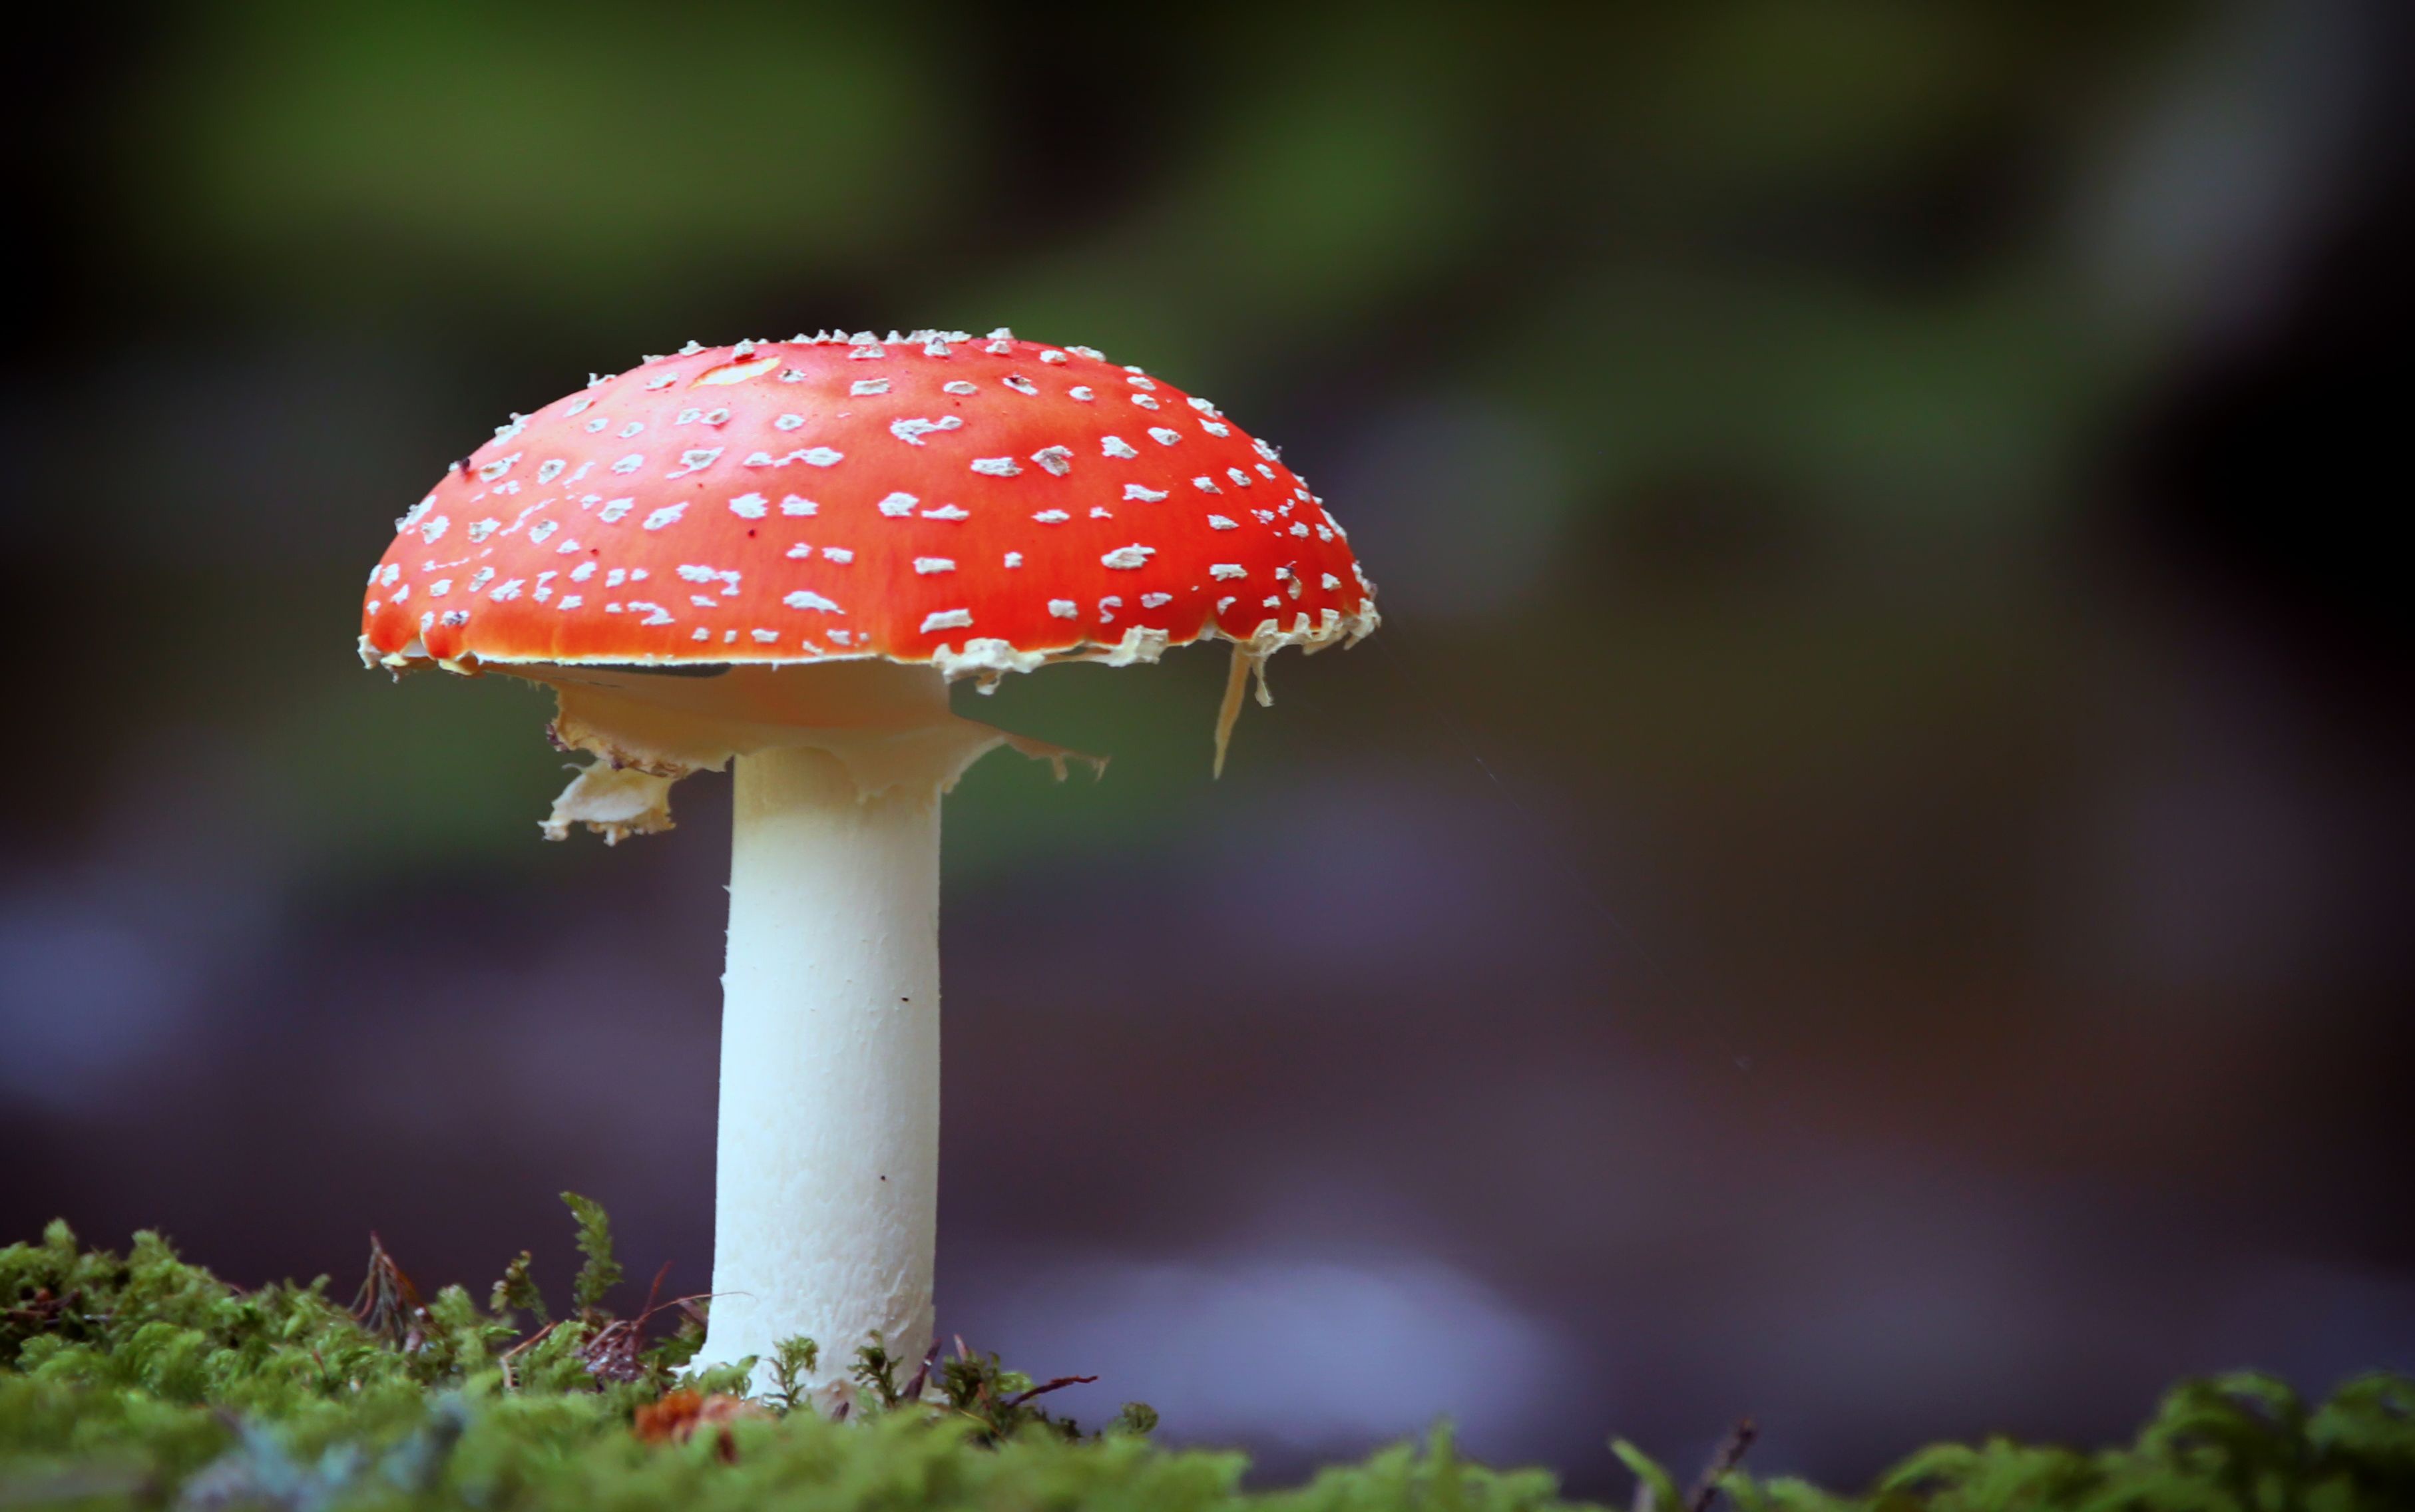
nature, plant, photography, leaf, flower, green, red, macro, autumn, botany, mushroom, toadstool, flora, close up, fungus, fly agaric, macro photography